History of Christianity in the United States

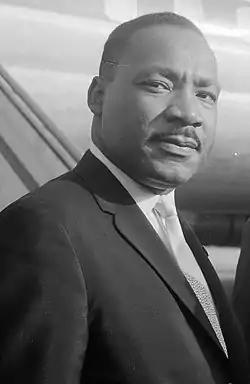
Martin Luther King Jr., in 1964

The abolitionist movement was strengthened by the activities of free African-Americans, especially in the black church, who argued that the old Biblical justifications for slavery contradicted the New Testament. African-American activists and their writings were rarely heard outside the black community; however, they were influential to some sympathetic white people, the first white activist to reach prominence, William Lloyd Garrison, who was its most effective propagandist. Garrison's efforts to recruit eloquent spokesmen led to the discovery of ex-slave Frederick Douglass, who eventually became a prominent activist in his own right.